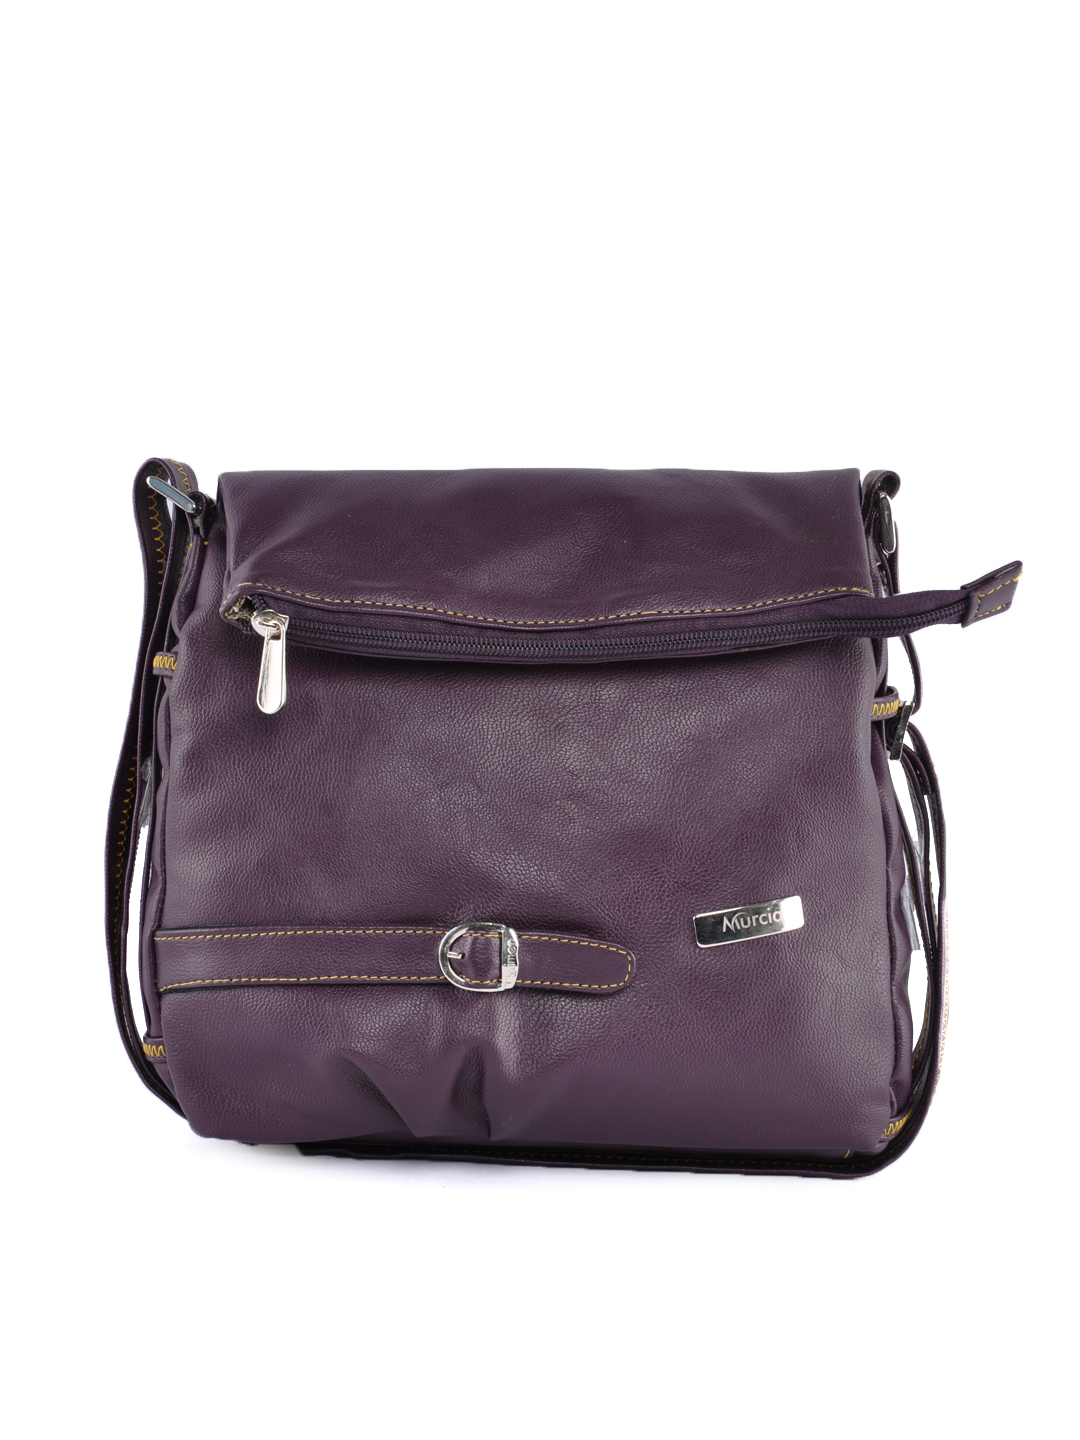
Murcia Women Purple Casual Handbag
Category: Accessories / Bags / Handbags
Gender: Women
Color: Purple
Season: Winter 2015
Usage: Casual